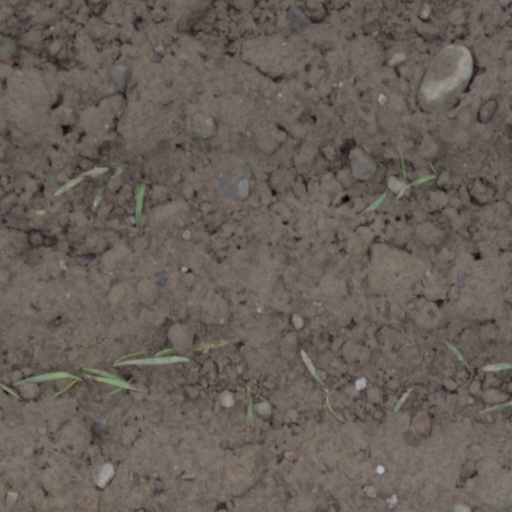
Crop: wheat